István Eörsi

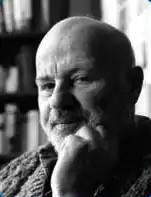
István Eörsi

István Eörsi (16 June 1931, in Budapest – 13 October 2005, in Budapest) was a Hungarian writer, novelist, political essayist, poet and literature translator.